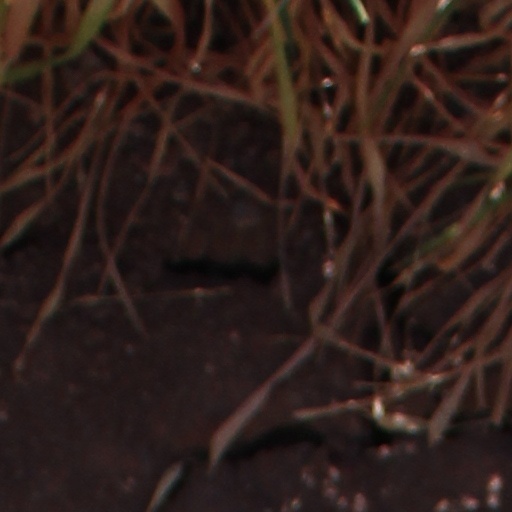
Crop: wheat